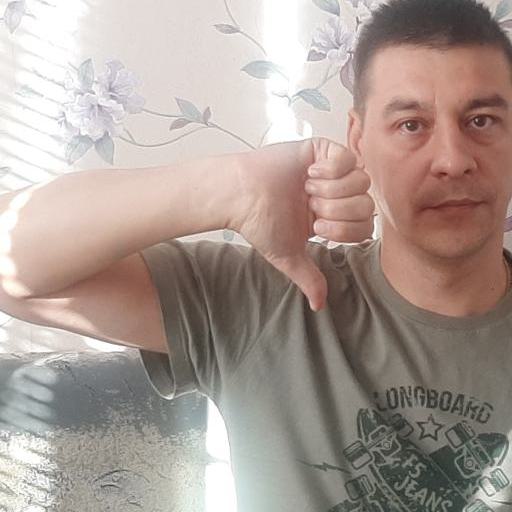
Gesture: dislike